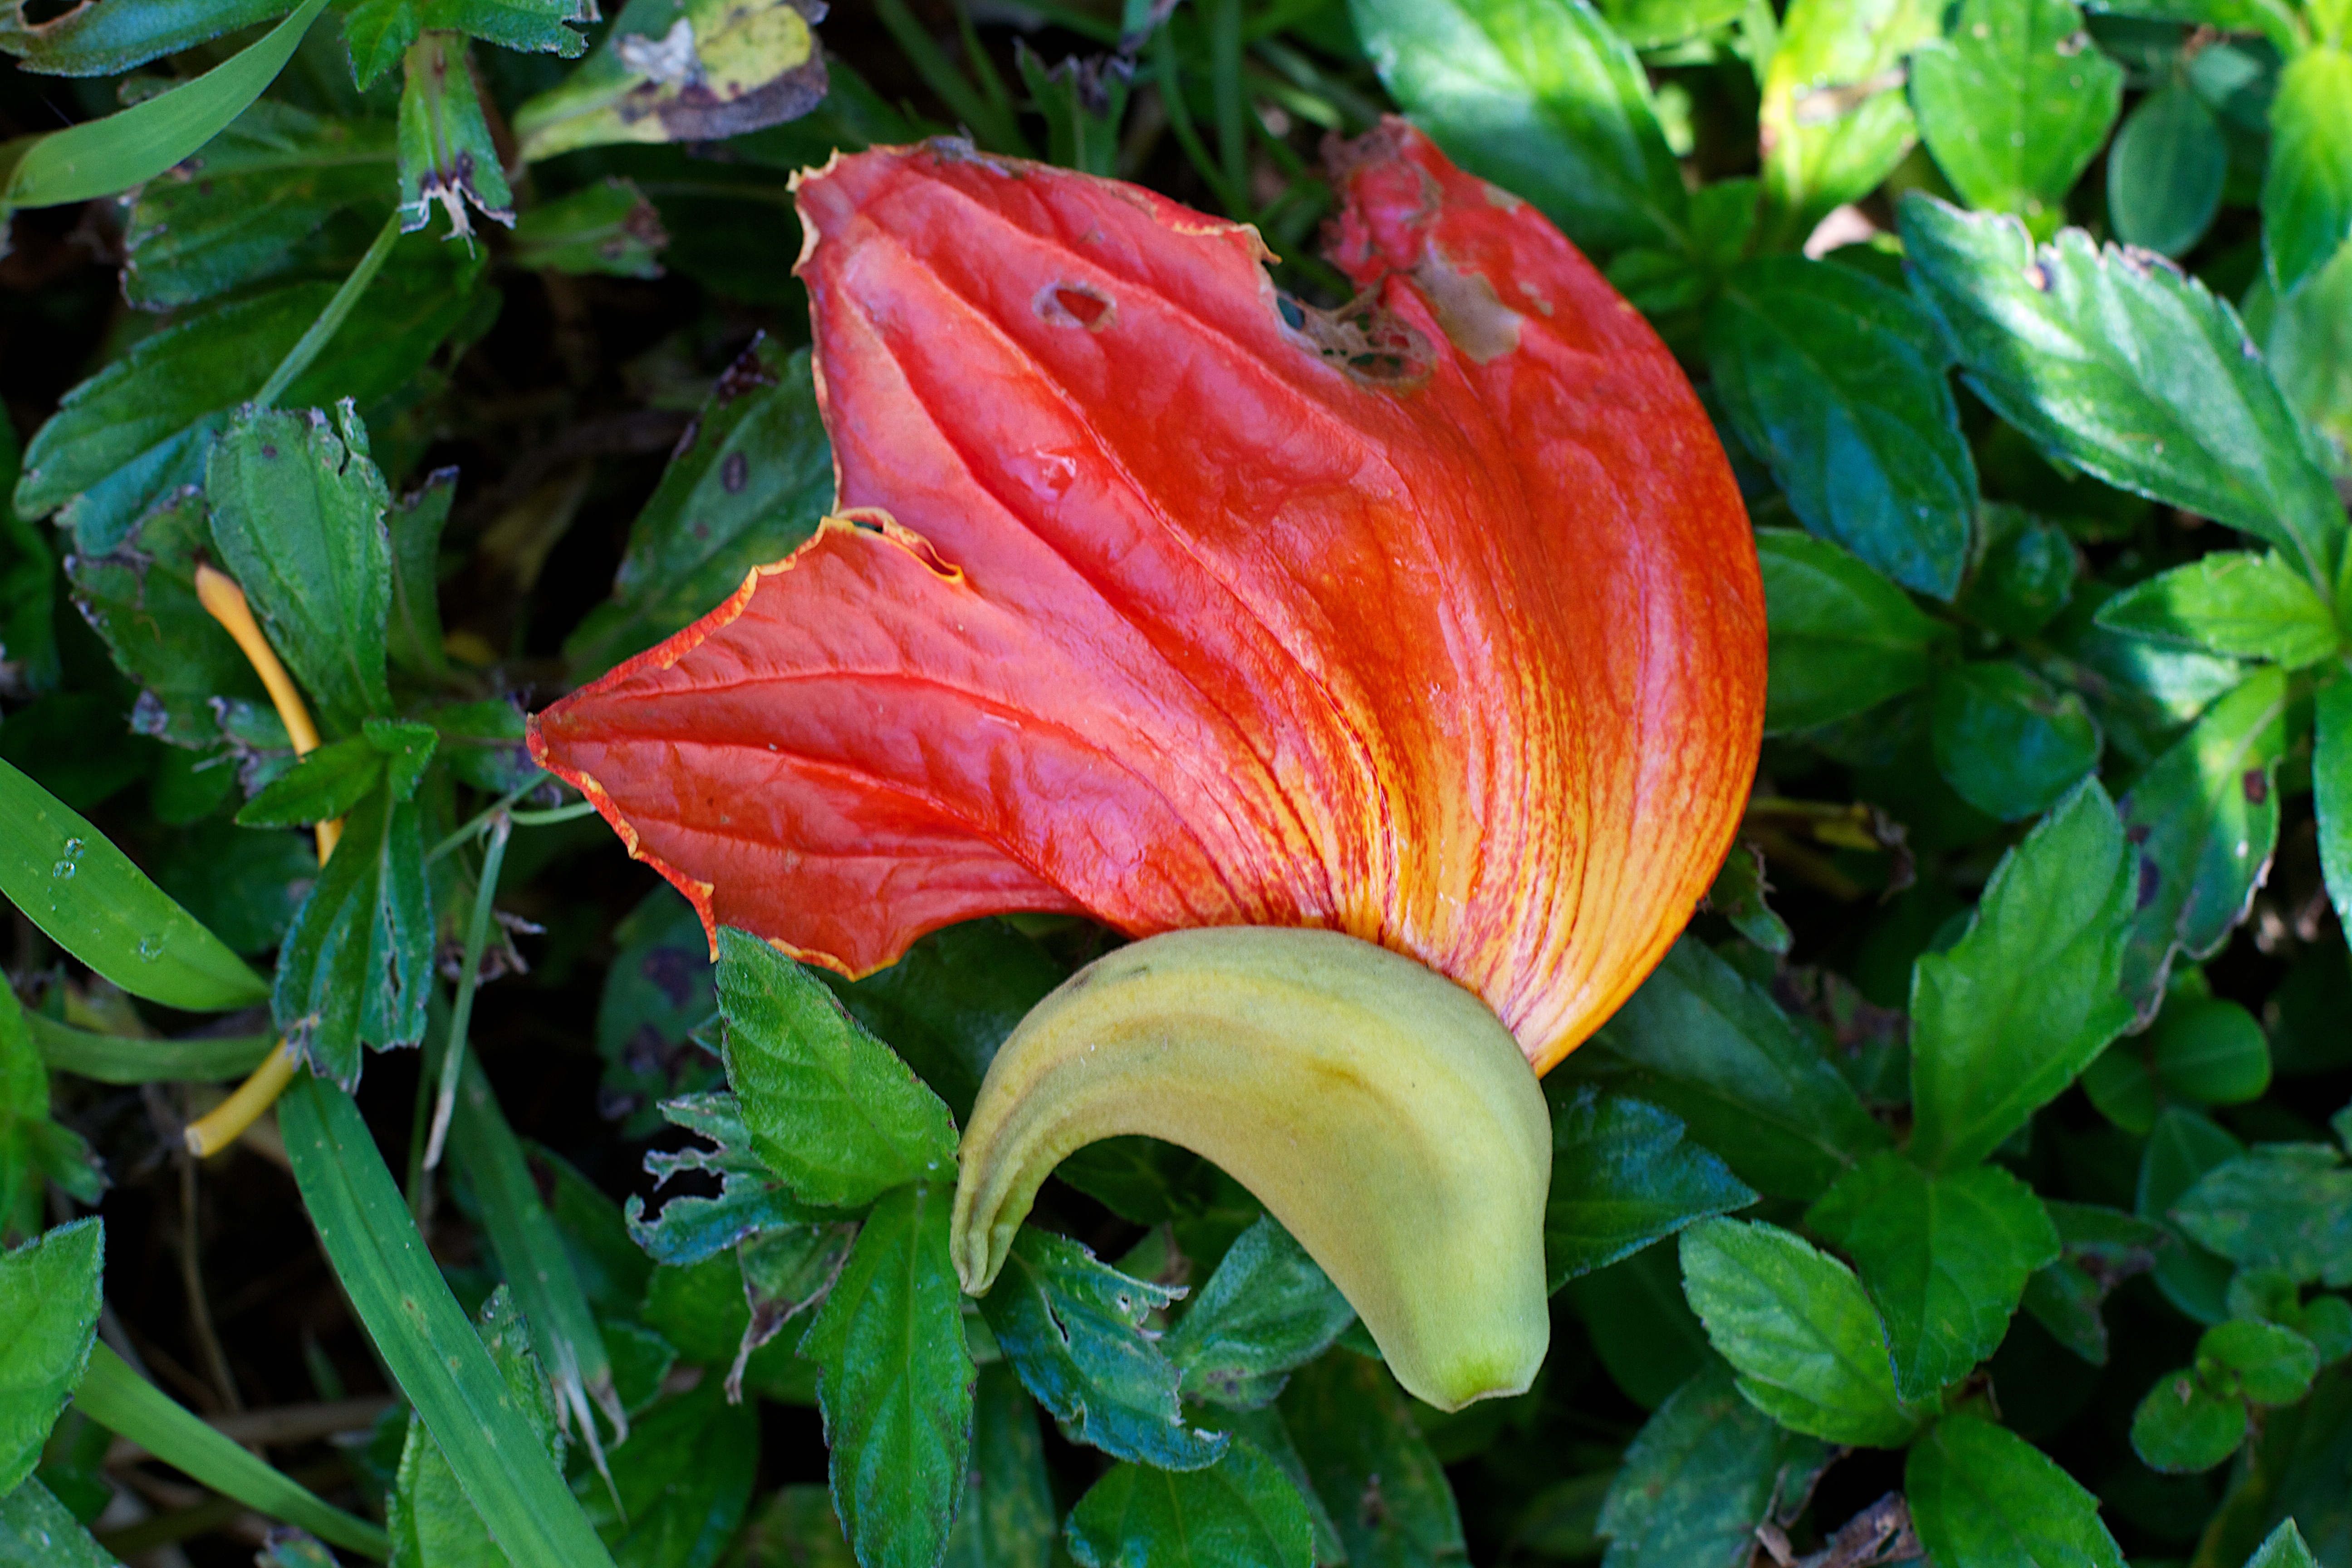
plant, leaf, flower, petal, green, botany, garden, flora, macro photography, flowering plant, land plant